Harutyun Khachatryan

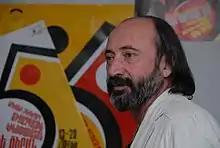
Harutyun Khachatryan at 5th Golden Apricot International Film Festival

Harutyun Khachatryan (born 9 January 1955) is an Armenian film director, script writer, director of photography, film producer, General director of the Golden Apricot Yerevan International Film Festival, Meritorious Artist of the Republic of Armenia and voting Member of European Film Academy since 2006.